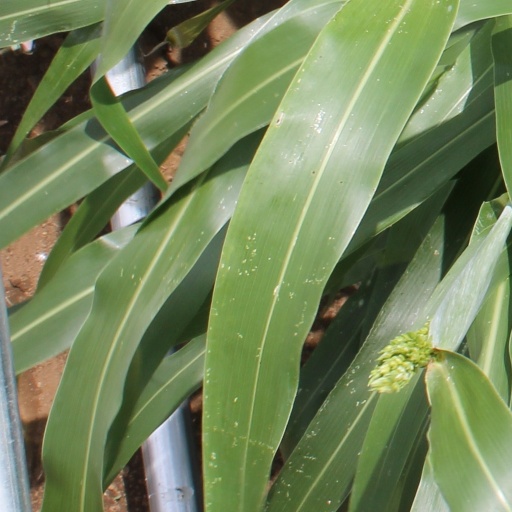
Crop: sorghum